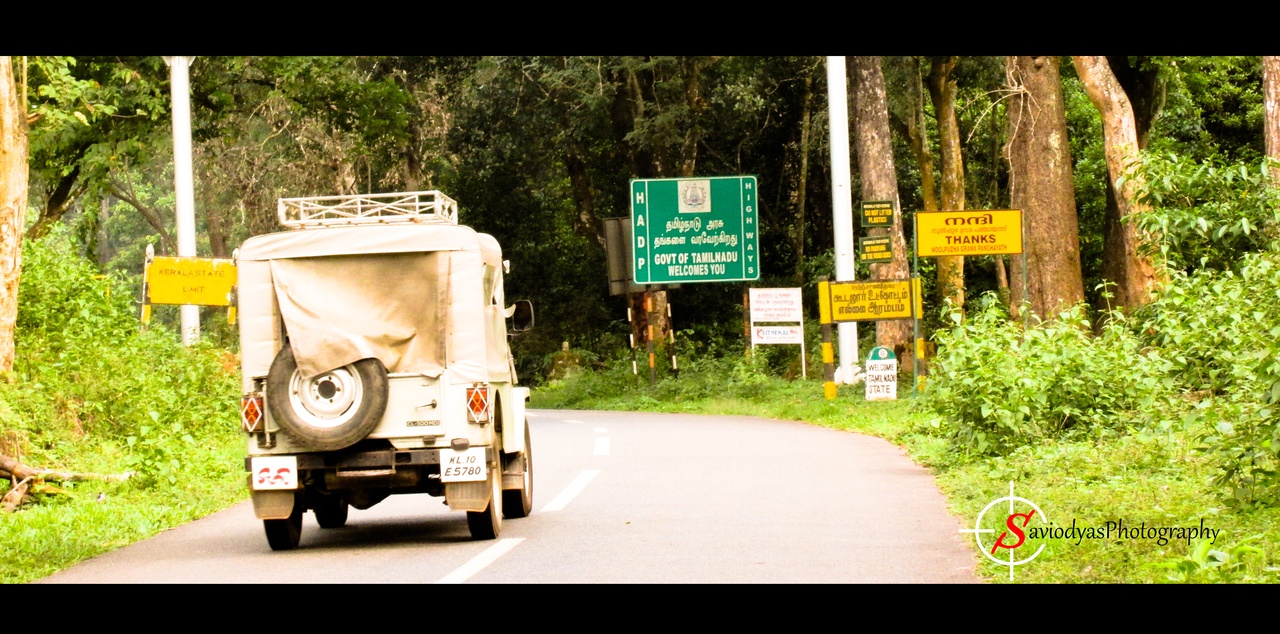
Template:Views On My Trip